Shingon Buddhism

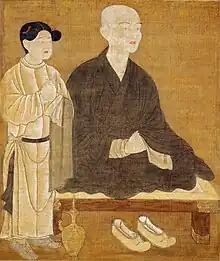
Painting of Hui Kuo, from a series of artworks entitled Shingon Hassozō (The Eight Patriarchs of Shingon). Japan, Kamakura Period, 13th–14th century.

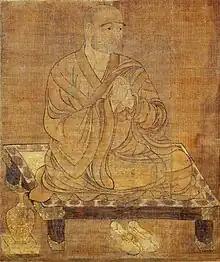
Amoghavajra, from the Shingon Hassozō

The Shingon pantheon includes numerous Buddhist deities. Many of these deities have vital roles as they are regularly invoked by the practitioner for various rituals like the homa fire ritual and in liturgical services.